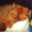
Label: cat